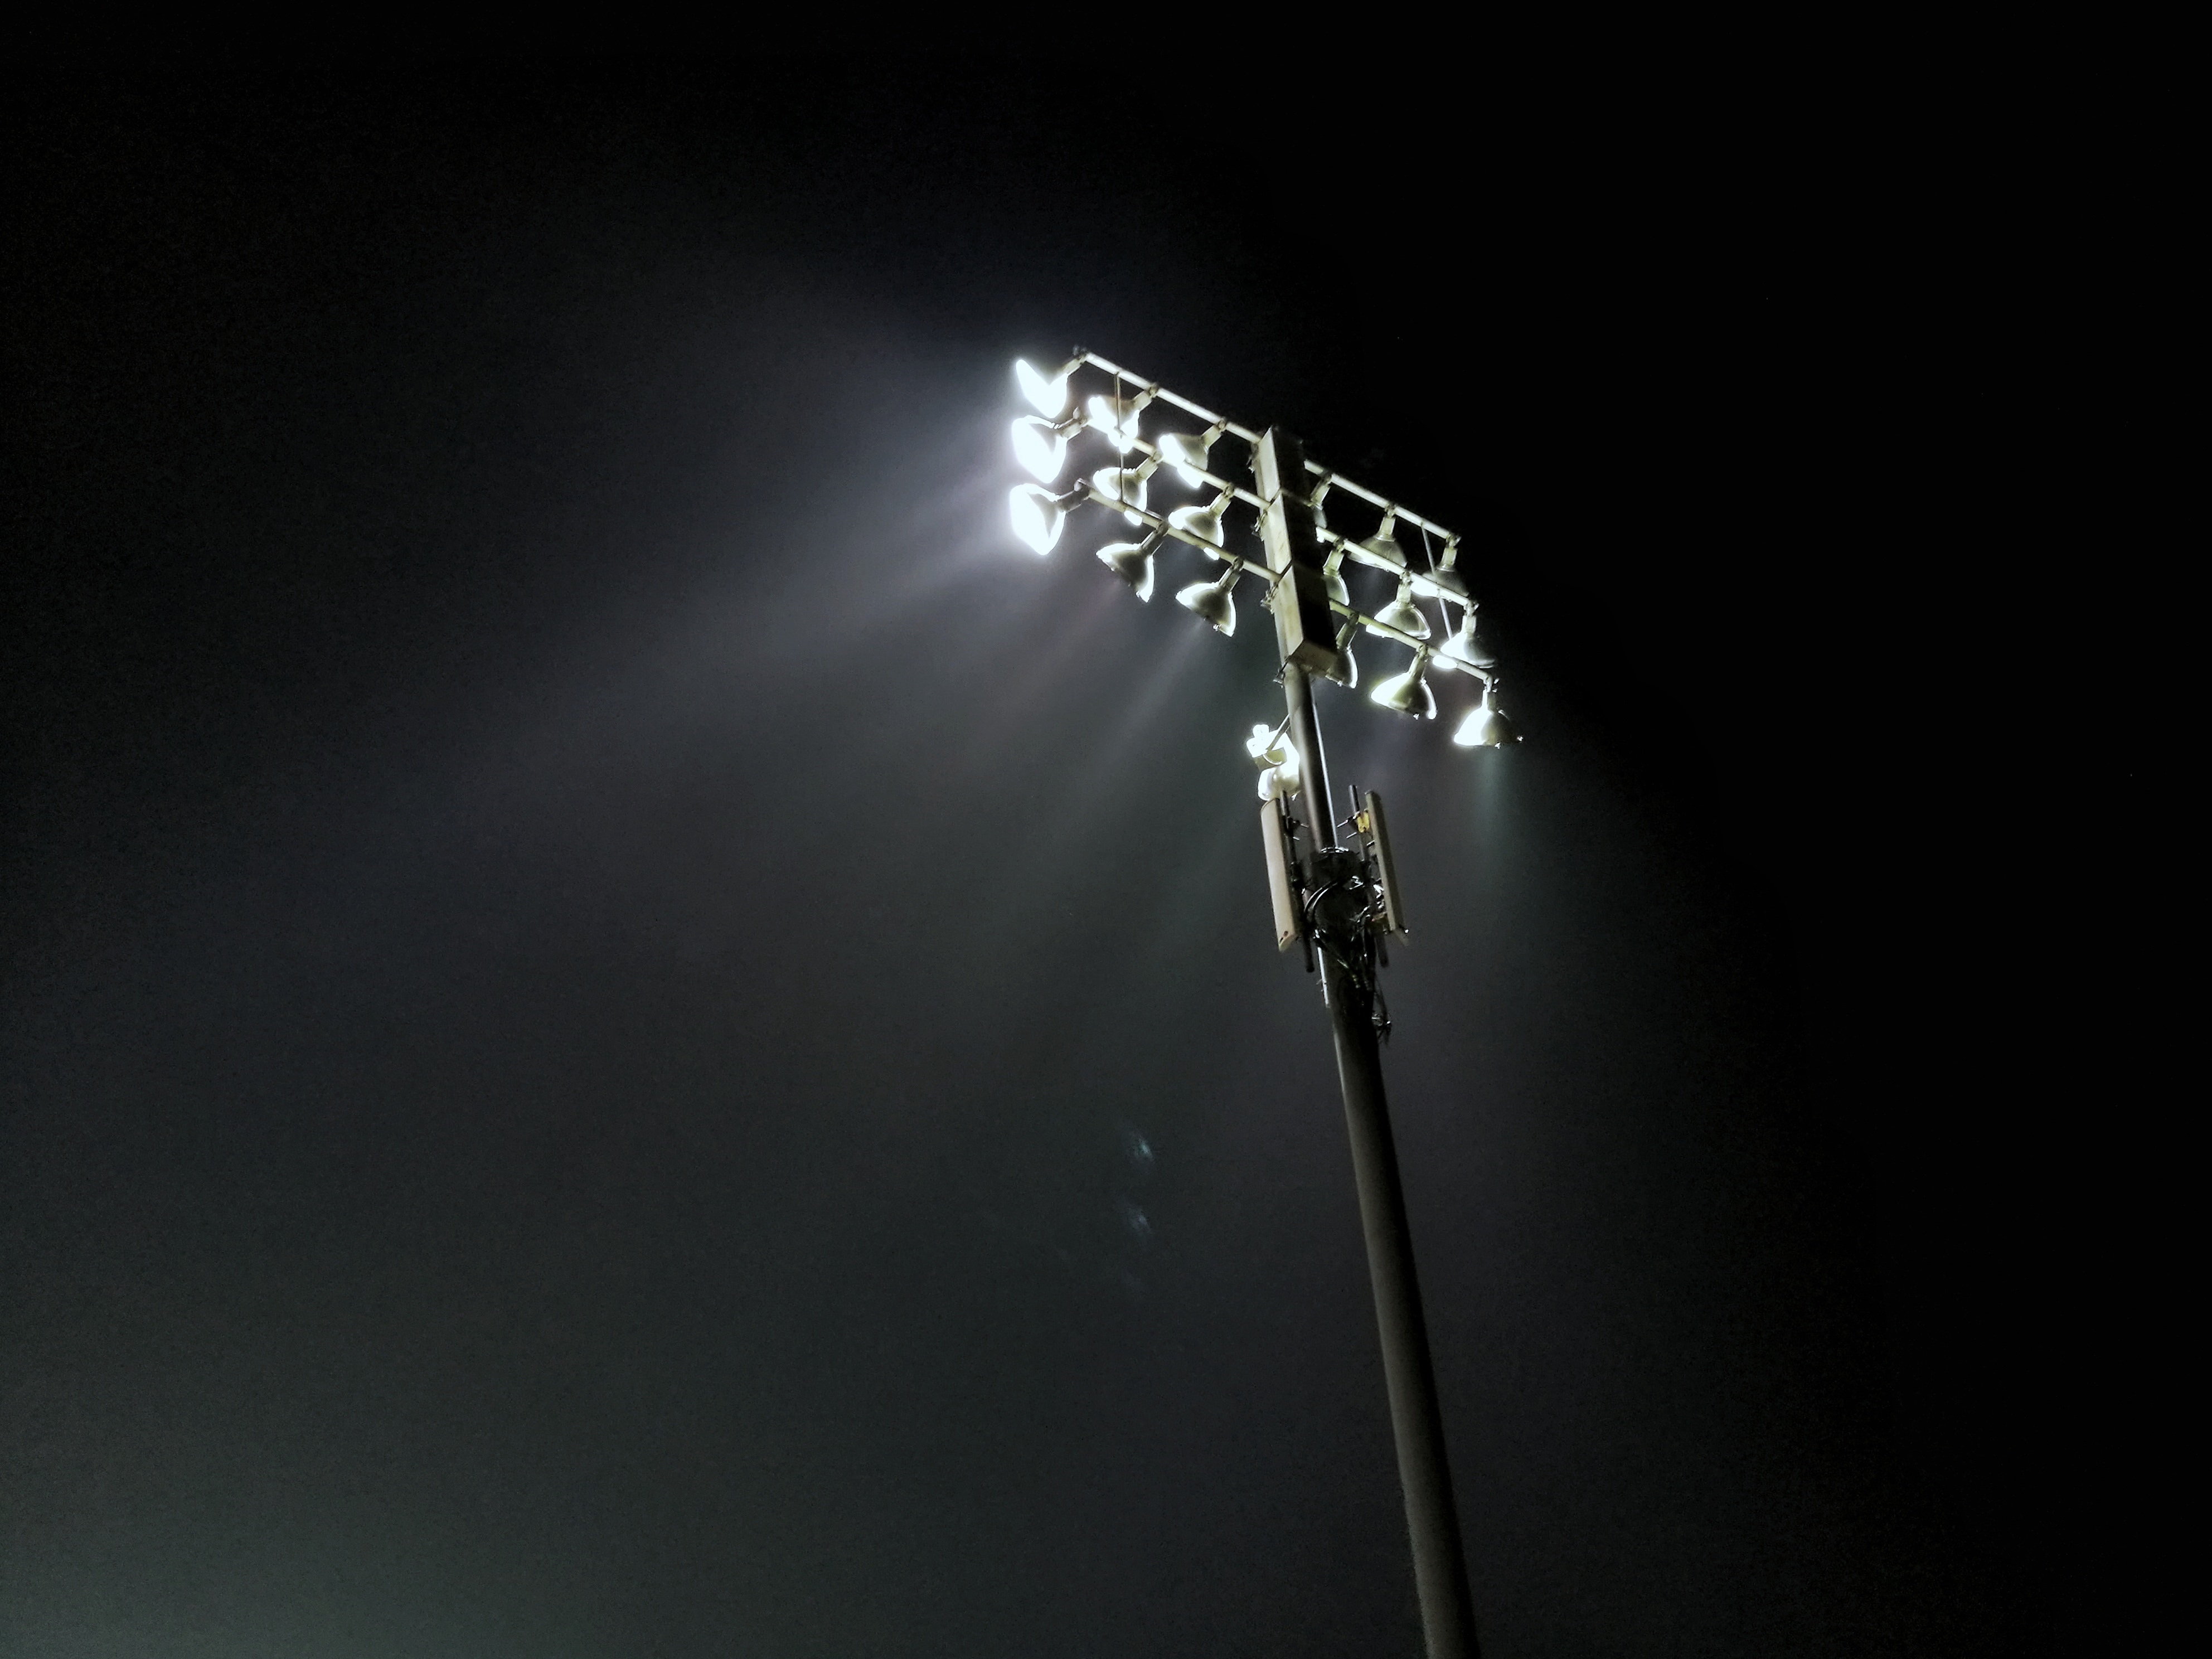
light, night, line, darkness, street light, lamp, lighting, light fixture